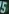
Number: 5